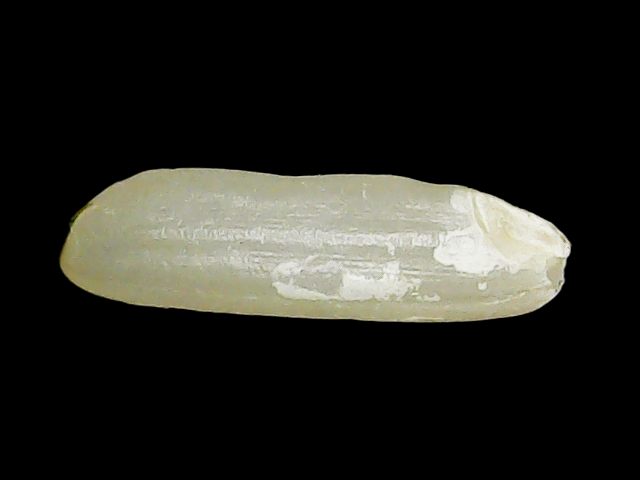
Rice variety: Binadhan26